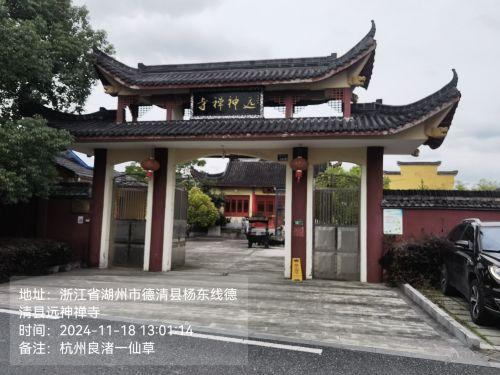
地标名称：德清县远神禅寺
所在城市：湖州市·德清县